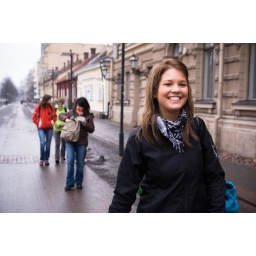
Group of girls on the street along the river Aura in Turku.